Patrick Ewing

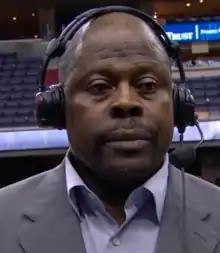
Ewing being interviewed as Georgetown head coach in 2018

Ewing was a defensive stalwart throughout his basketball career, although he often had difficulty placing on the NBA All-Defensive Team due to the defensive prowess of his contemporaries Hakeem Olajuwon and David Robinson.